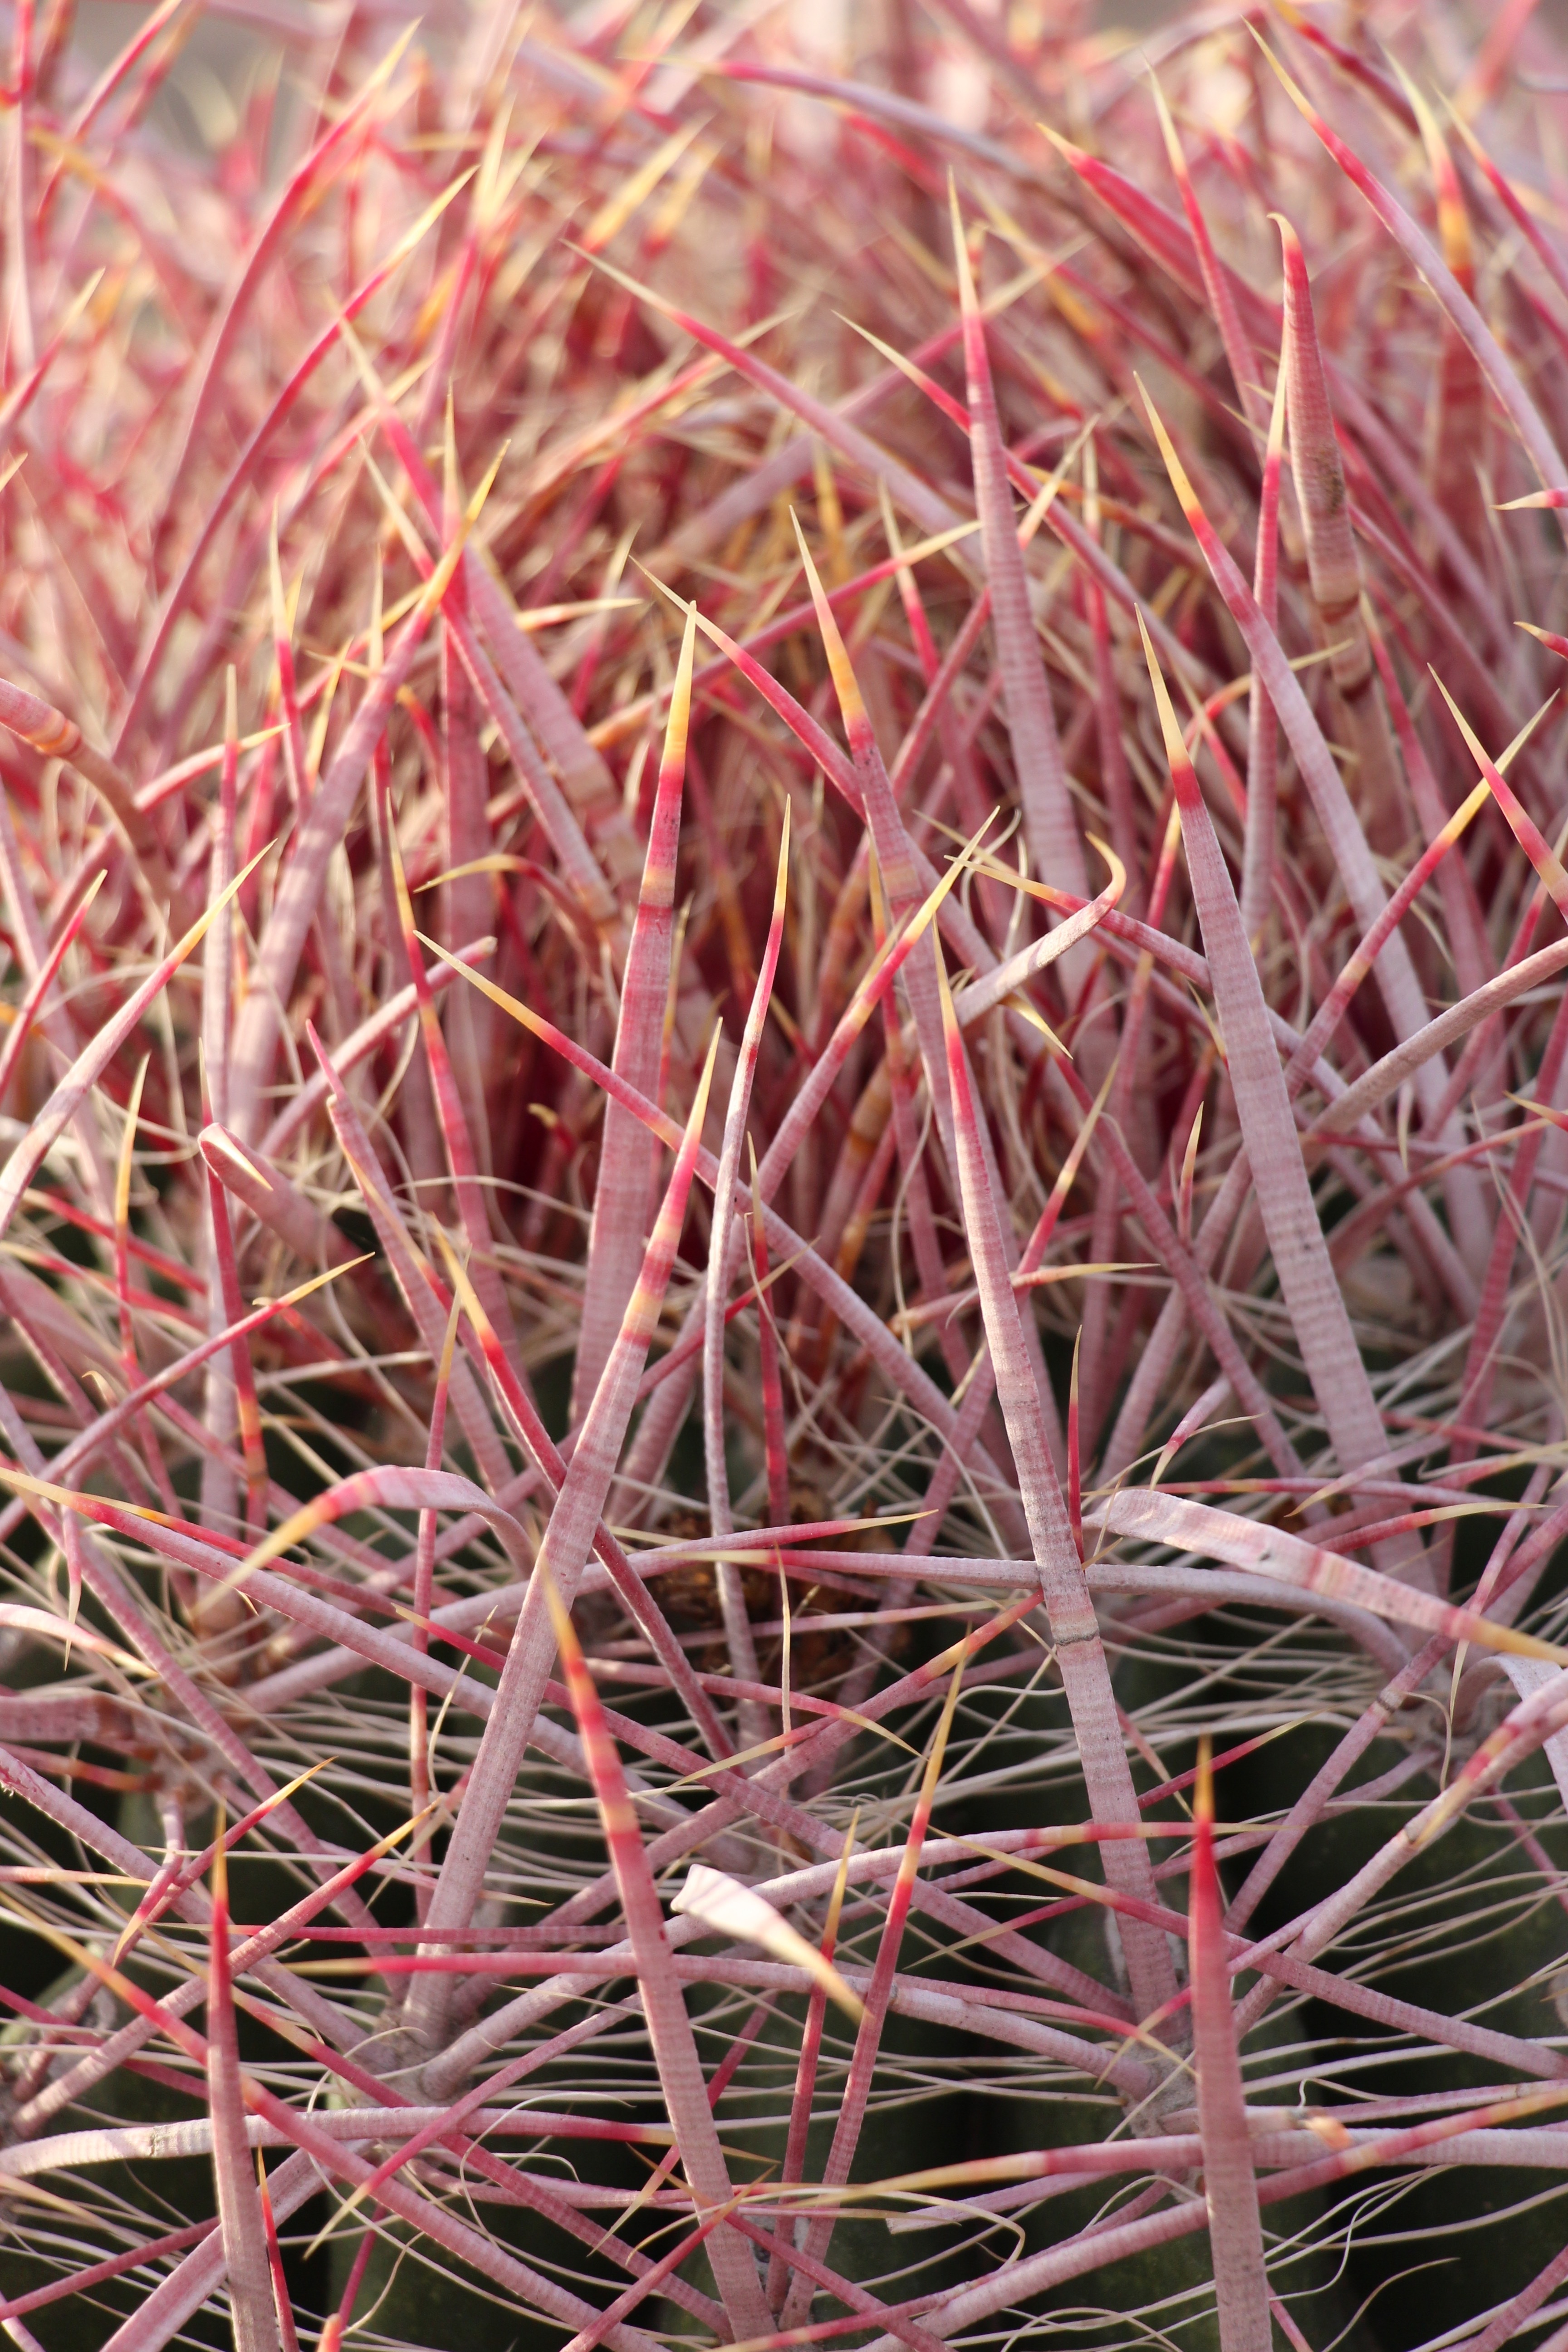
tree, nature, grass, branch, prickly, cactus, plant, leaf, arid, desert, flower, thorn, macro, soil, botany, pink, close, cacti, flora, botanical, spike, shrub, botanic, macro photography, flowering plant, grass family, plant stem, land plant, thorns spines and prickles